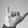
ASL letter: Y